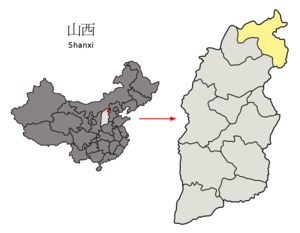
Datong est une ville de la province du Shanxi en Chine. Sa population était de 3 318 054 habitants en 2010. On y parle le dialecte de Datong du Jin yu.